Fortaleza Ozama

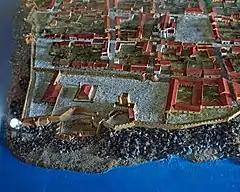
The length of the city walls in 1785. The Ozama Fortress is one of the surviving sections. Model exhibits at the Museo de las Casas Reales in Santo Domingo

The Fortaleza is located at the end of Las Damas Street. Its name is due to its location near the Ozama River.